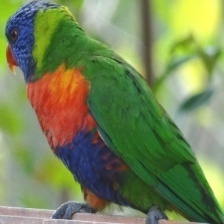
Species: RAINBOW LORIKEET
Scientific name: TRICHOGLOSSUS MOLUCCANUS
ImageNet parent category: lorikeet